Villach Hauptbahnhof

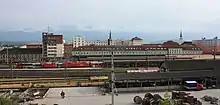
Railway tracks

The station has twelve tracks, four of them sidings, and a motorail terminal. It is linked with both to the Southern Railway line to Vienna and the Tauern Railway line towards Salzburg.